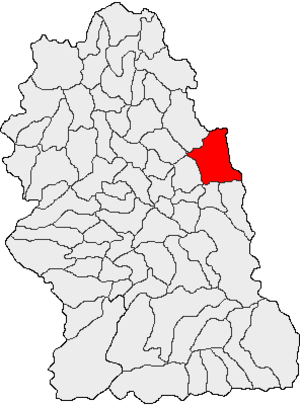
Geoagiu est une ville du județ de Hunedoara, dans la région de Transylvanie, en Roumanie.